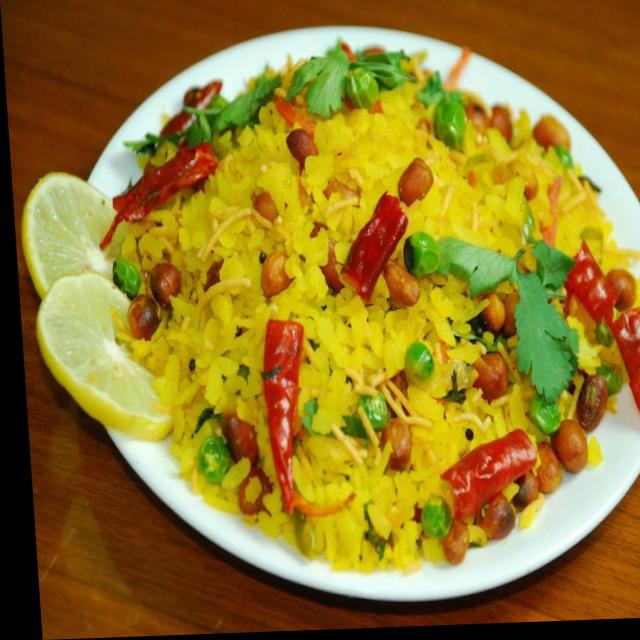
Dish: poha